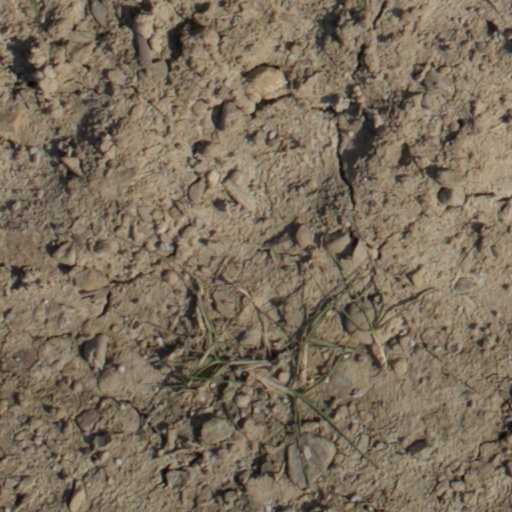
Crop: wheat